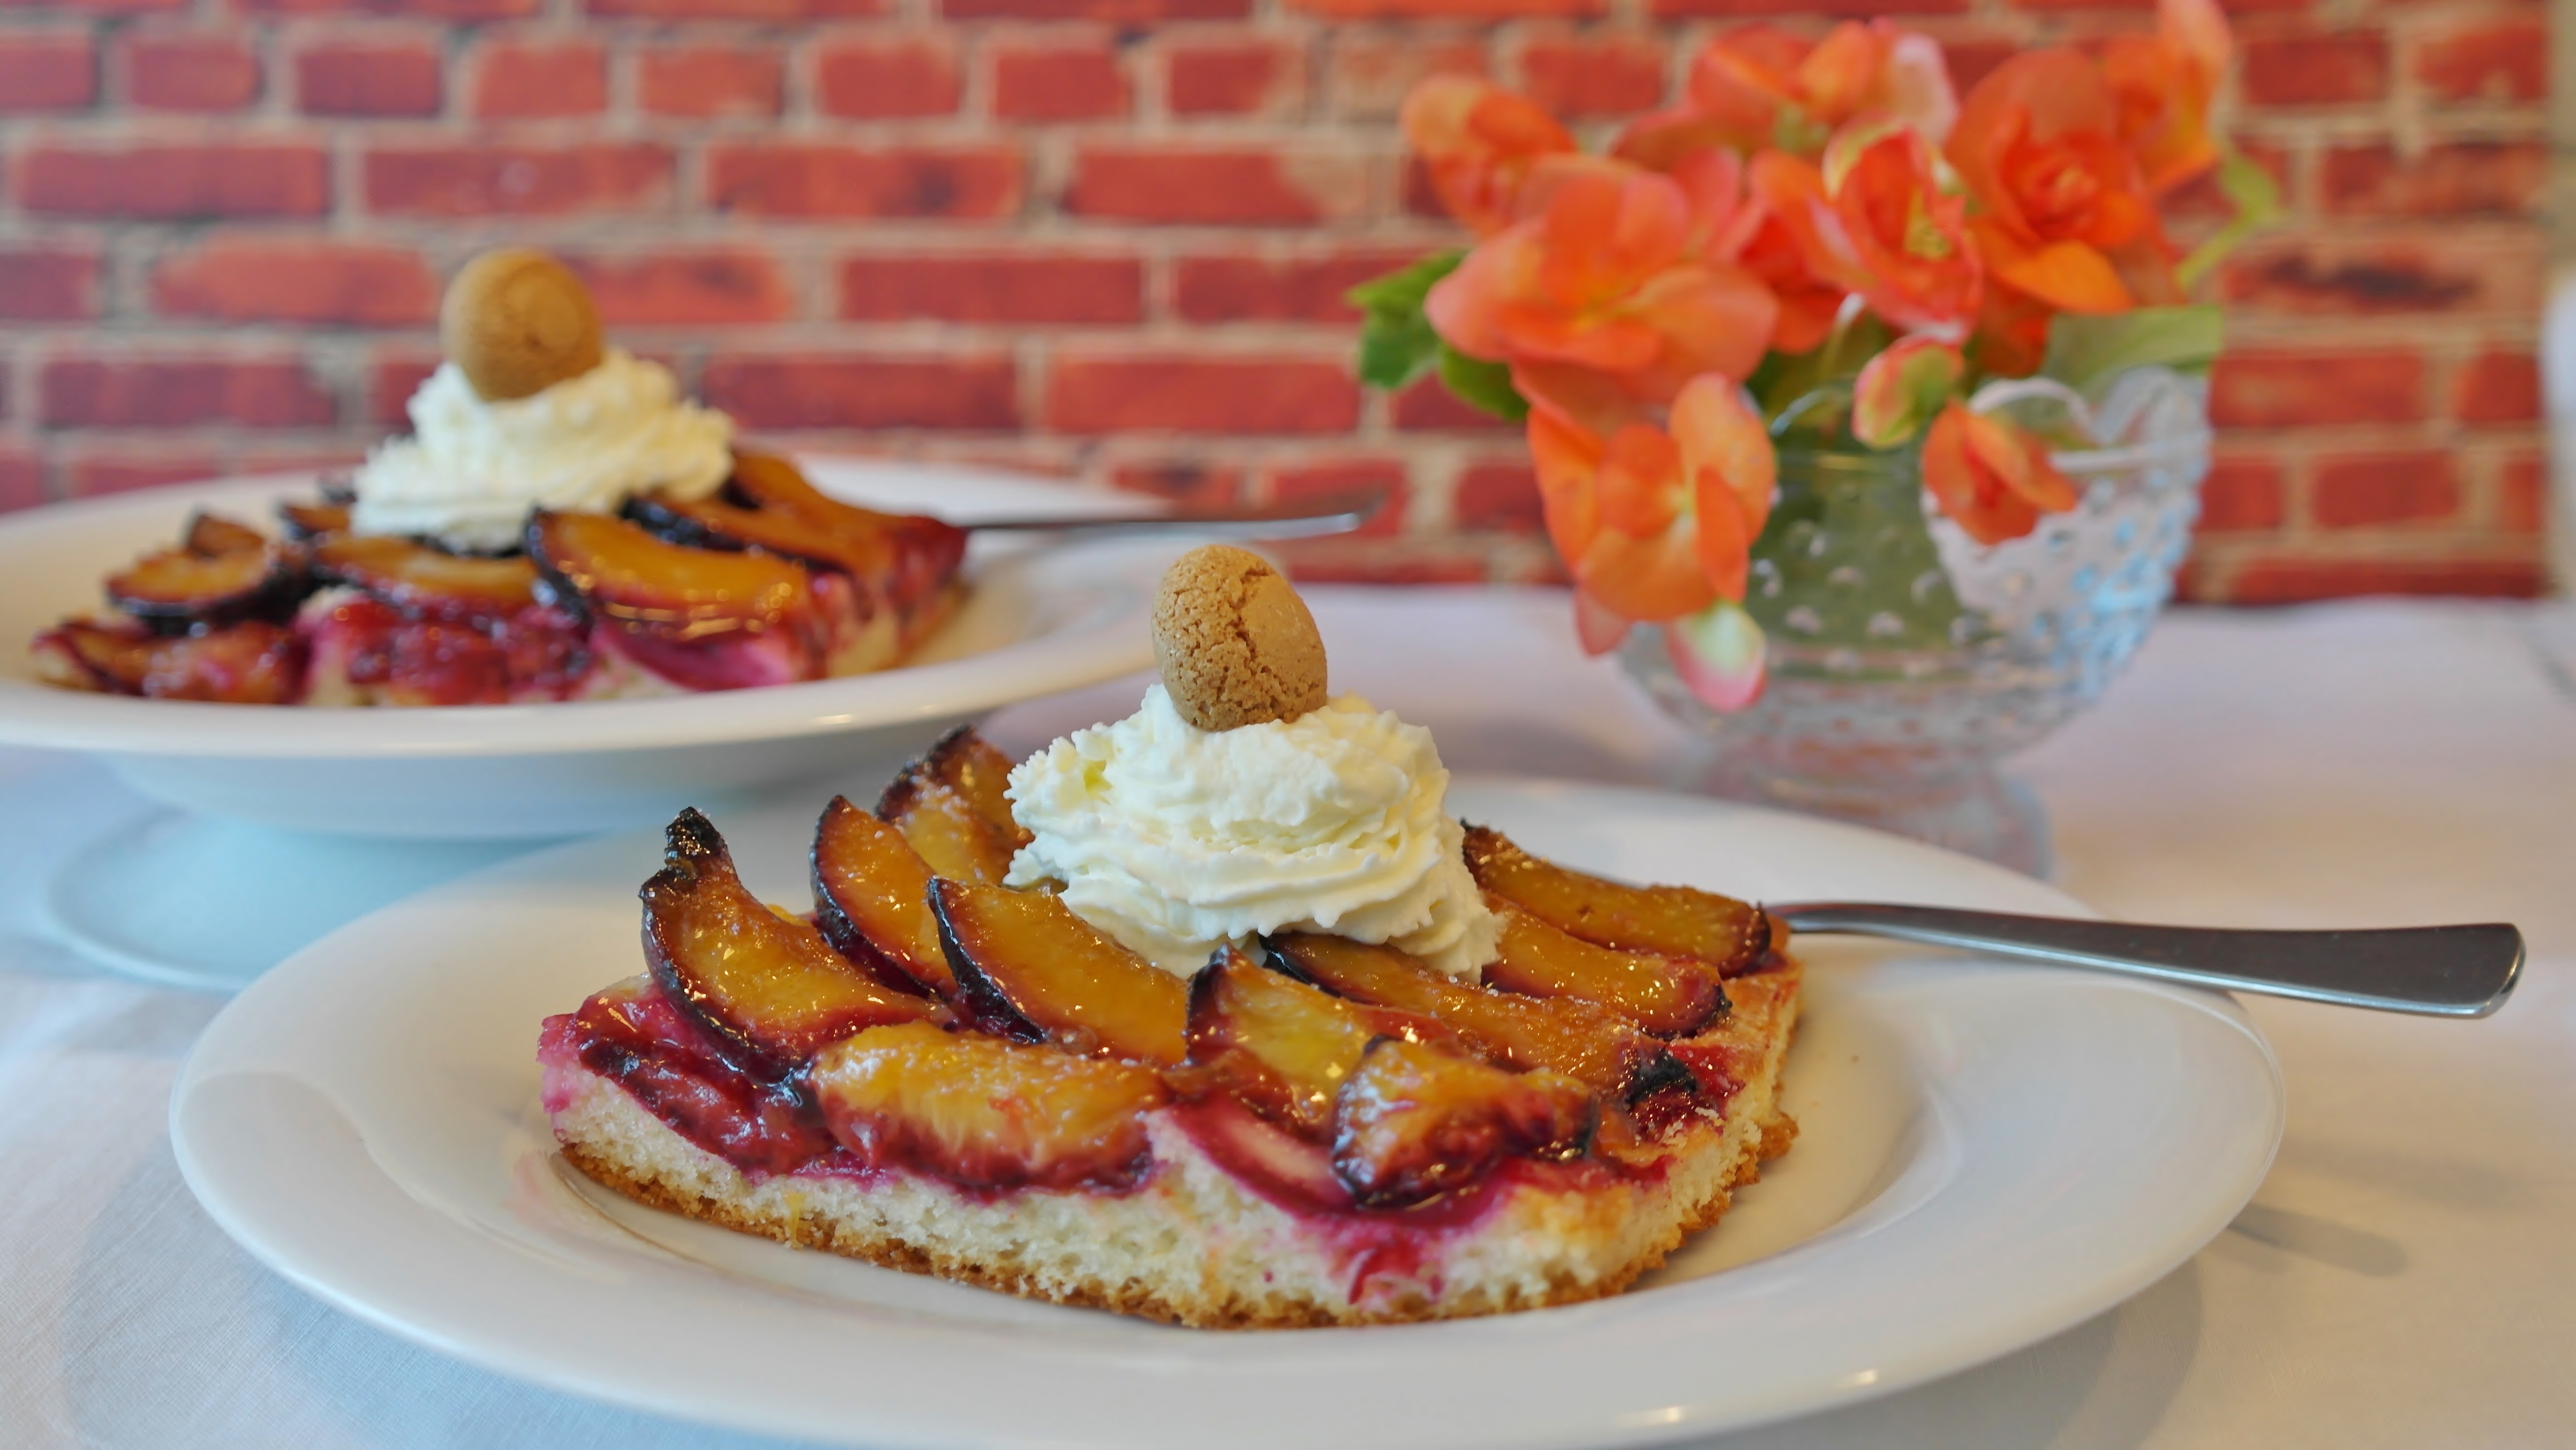
plant, fruit, sweet, dish, meal, food, produce, small, breakfast, dessert, cuisine, cream, delicious, cake, pie, strawberry, plum, bake, pastries, candy, plums, treat, brunch, confectionery, fine pastry, coffee time, piece of cake, plum cake, daayam